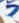
Number: 7